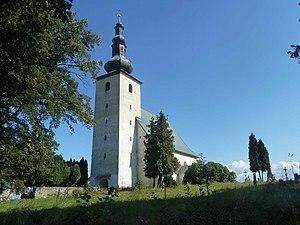
Sklené est un village du district de Turčianske Teplice, dans la région de Žilina, en Slovaquie.